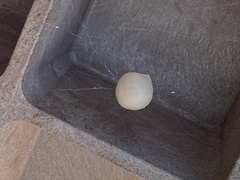
Species: Lactrodectus_hesperus